Bituminous coal

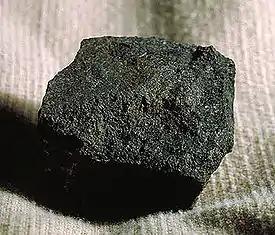
Bituminous coal

Bituminous coal, or black coal, is a type of coal containing a tar-like substance called bitumen or asphalt. Its coloration can be black or sometimes dark brown; often there are well-defined bands of bright and dull material within the seams. It is typically hard but friable. Its quality is ranked higher than lignite and sub-bituminous coal, but lesser than anthracite. It is the most abundant rank of coal, with deposits found around the world, often in rocks of Carboniferous age. Bituminous coal is formed from sub-bituminous coal that is buried deeply enough to be heated to or higher.